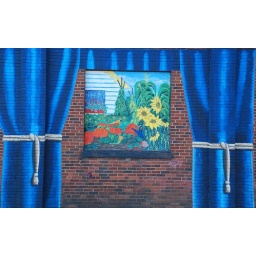
A small community theater building in Ironwood, Michigan